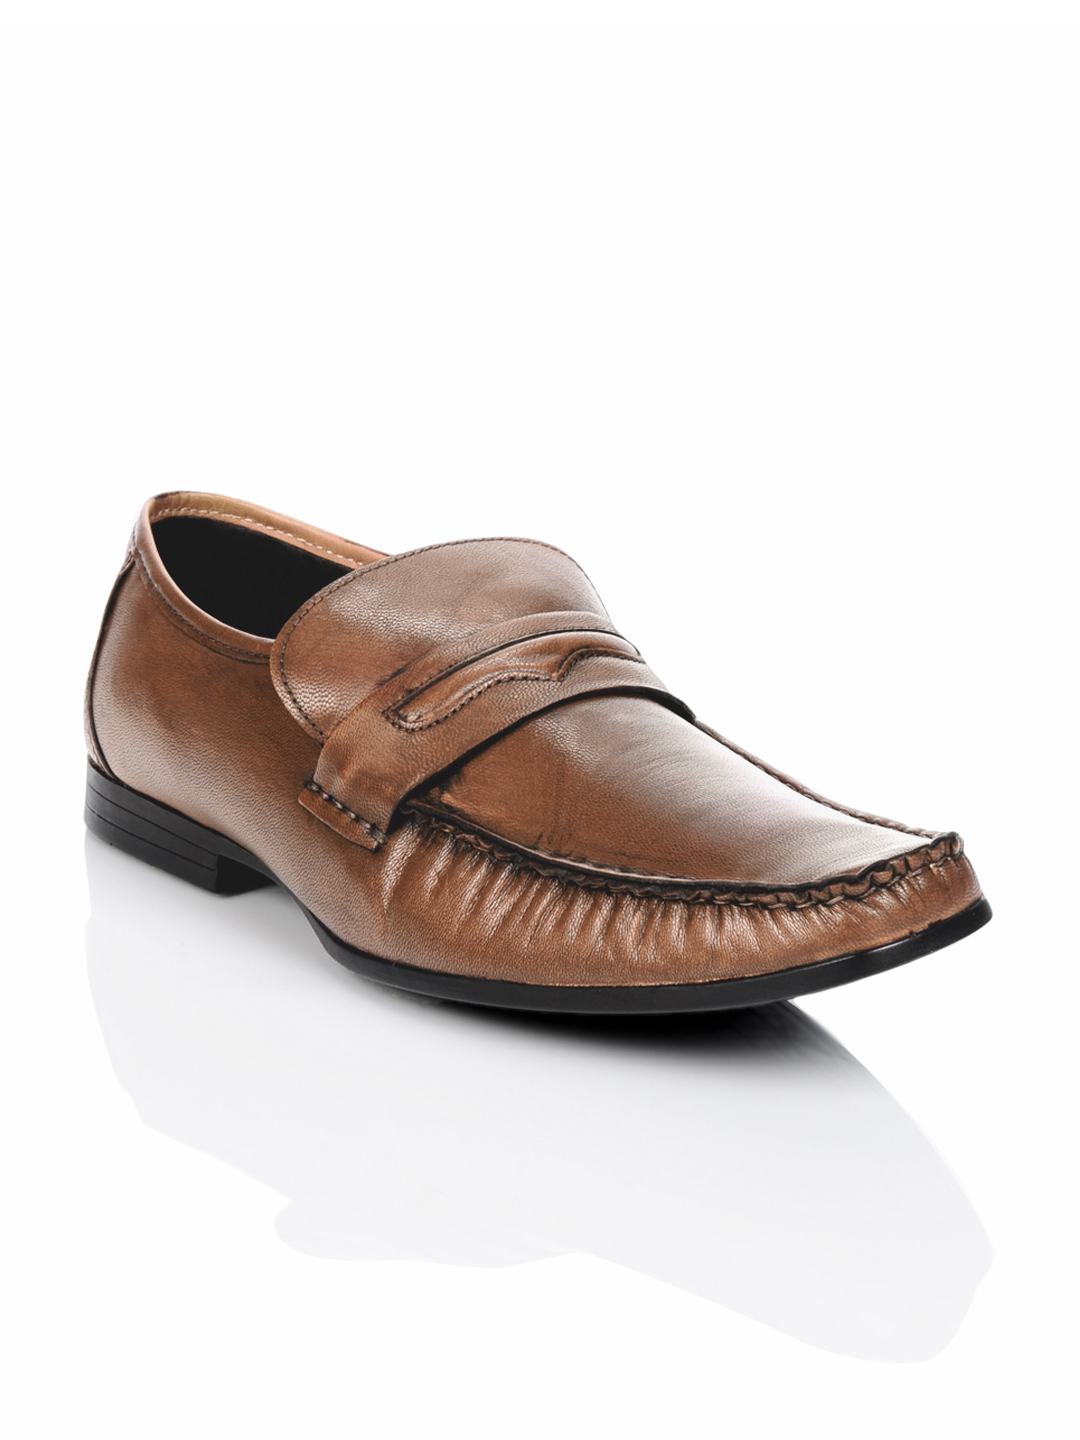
Franco Leone Men Brown Shoes
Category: Footwear / Shoes / Casual Shoes
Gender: Men
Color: Brown
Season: Summer 2012
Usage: Casual